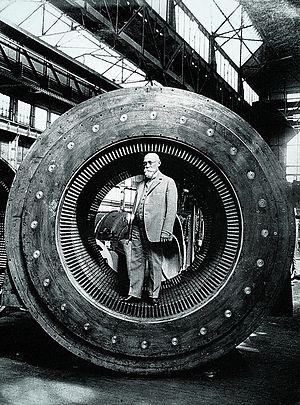
Ottó Bláthy est un ingénieur hongrois, connu comme l'un des inventeurs du transformateur électrique. Employé notamment par les Compagnies Ganz, il s'est illustré en tant que compositeur de problèmes d'échecs, aussi appelé problémiste.